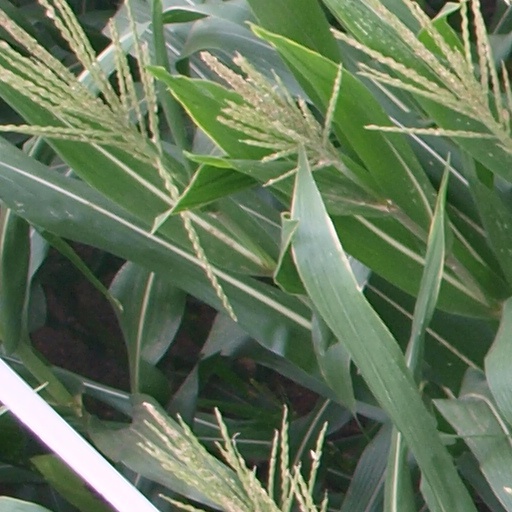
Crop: maize; corn